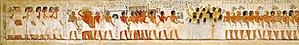
Frise dans la tombe TT55 de Ramosé
La tombe thébaine TT 55 est située à Cheikh Abd el-Gournah, dans la nécropole thébaine, sur la rive ouest du Nil, face à Louxor en Égypte. C'est la sépulture de Ramosé, vizir sous le règne d'Amenhotep III puis d'Akhenaton.